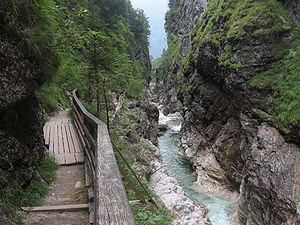
Lammer
Lammers forløb gennem slugten Lammeröfen
Lammer er en 41 km lang biflod til Salzach i den østrigske delstat Salzburg.